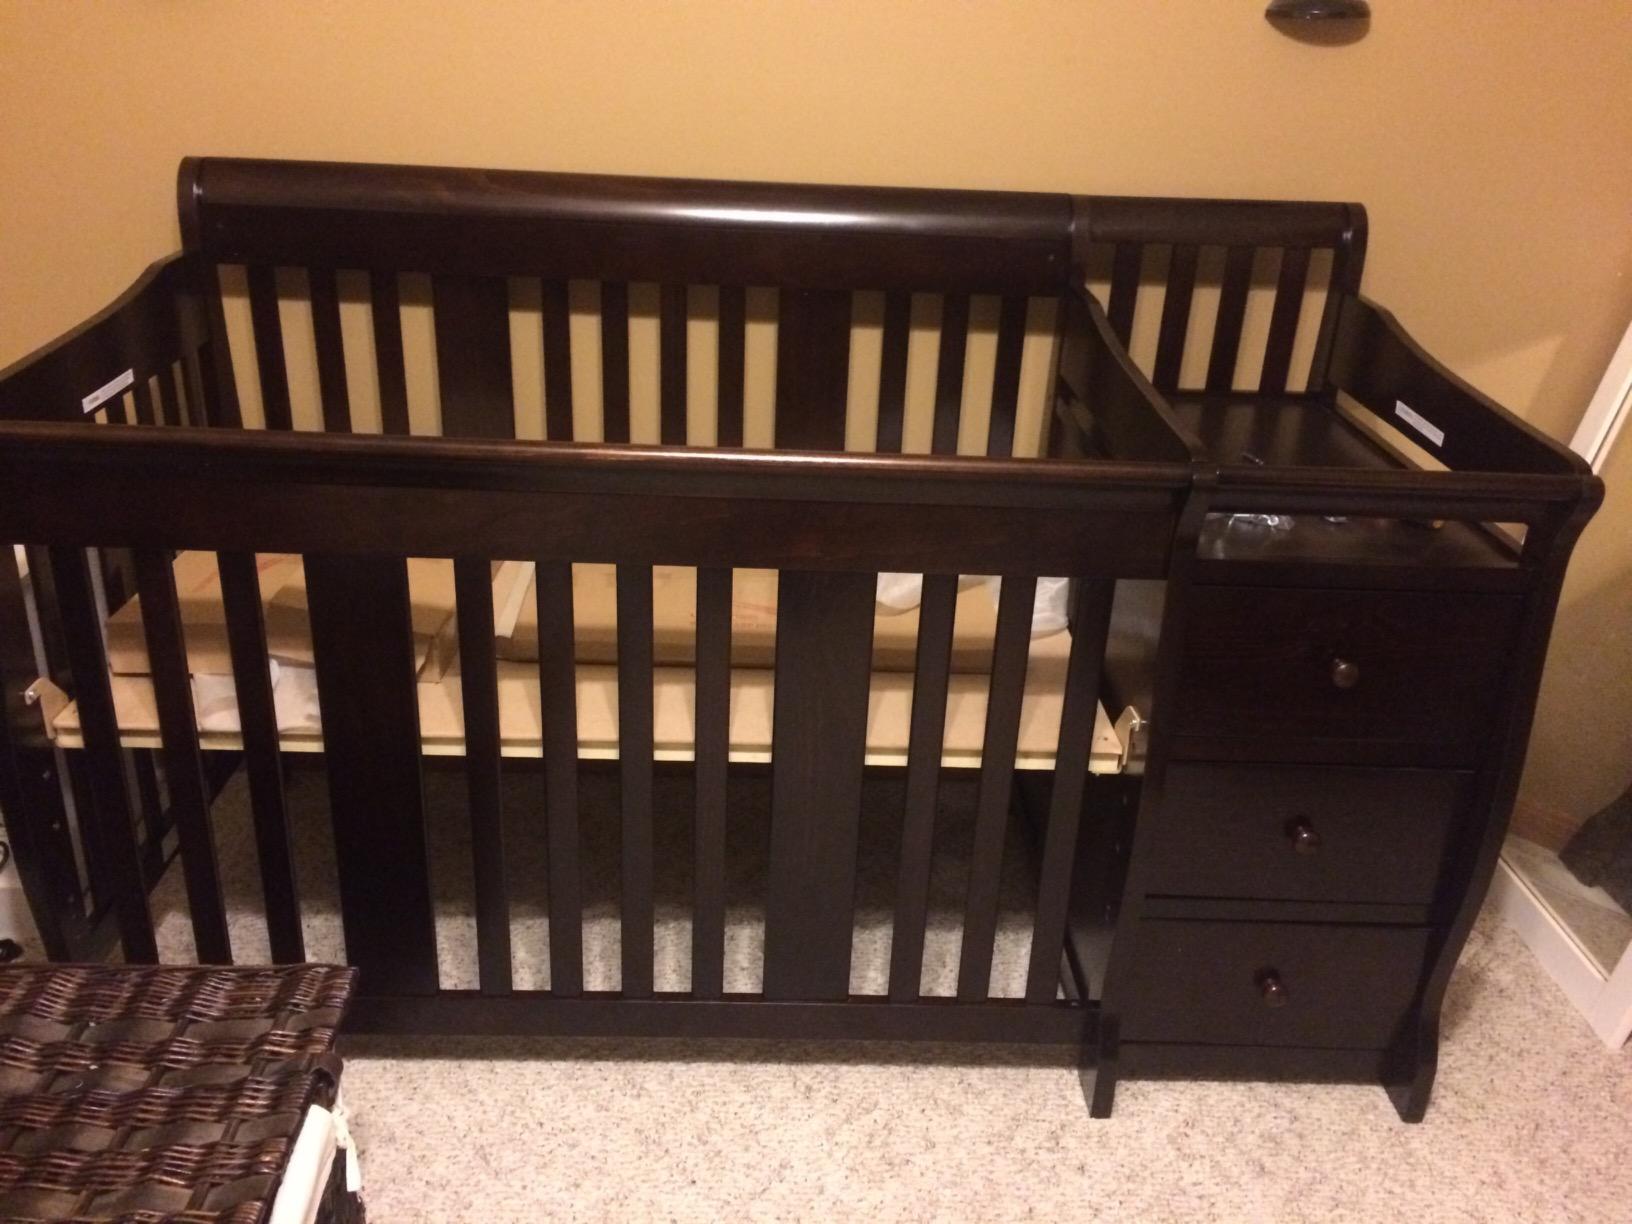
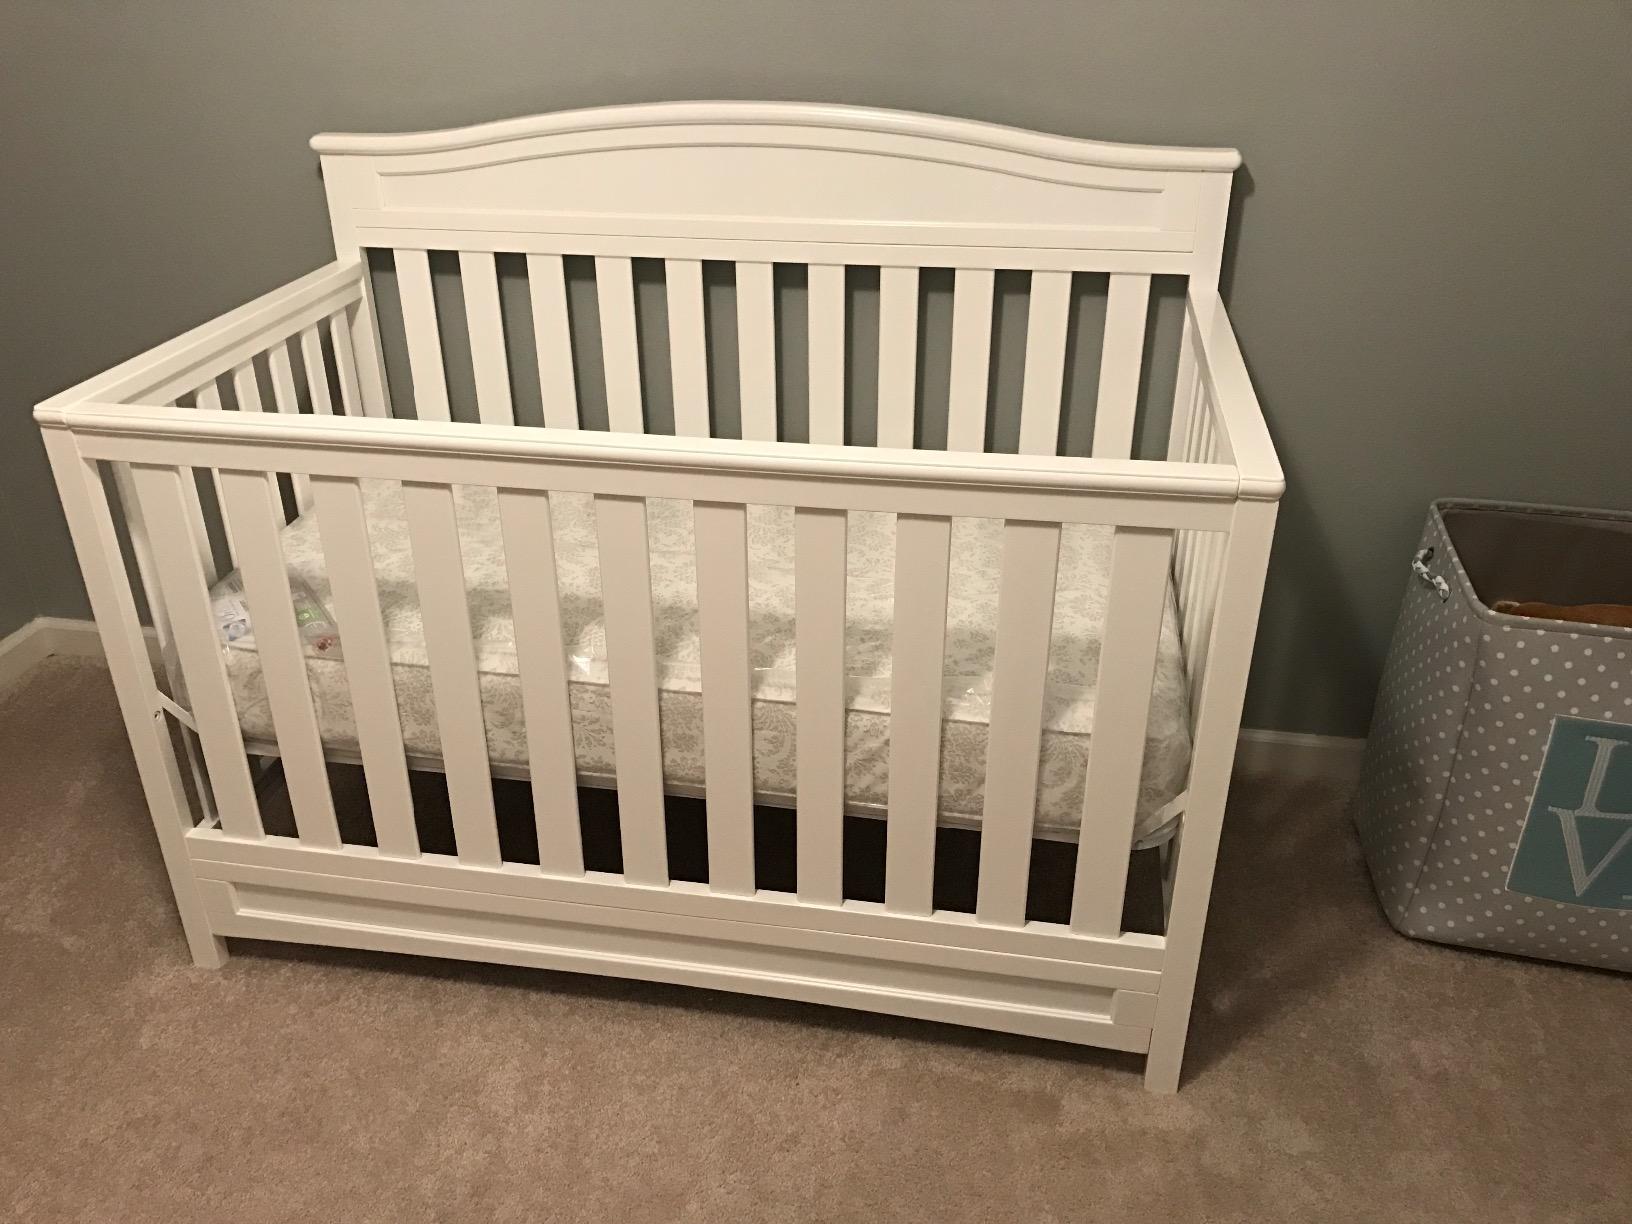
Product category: products_crib
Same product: no